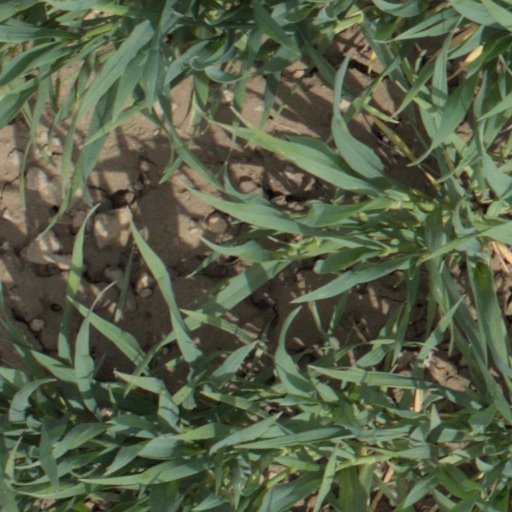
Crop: wheat